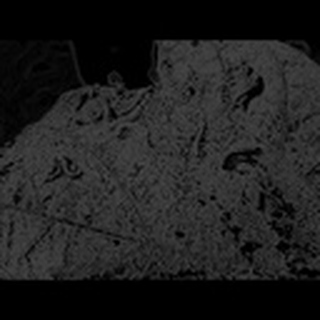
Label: cotton_army_worm